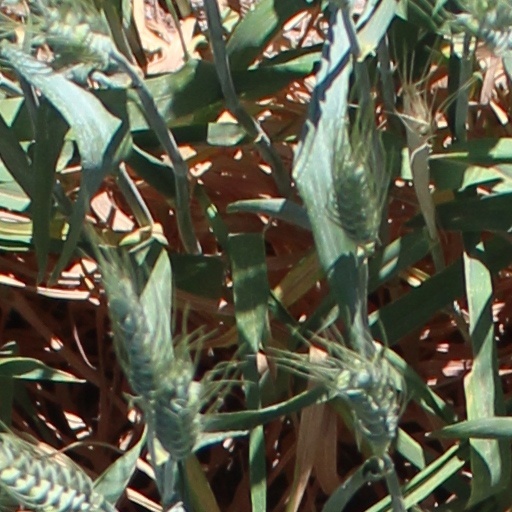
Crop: wheat